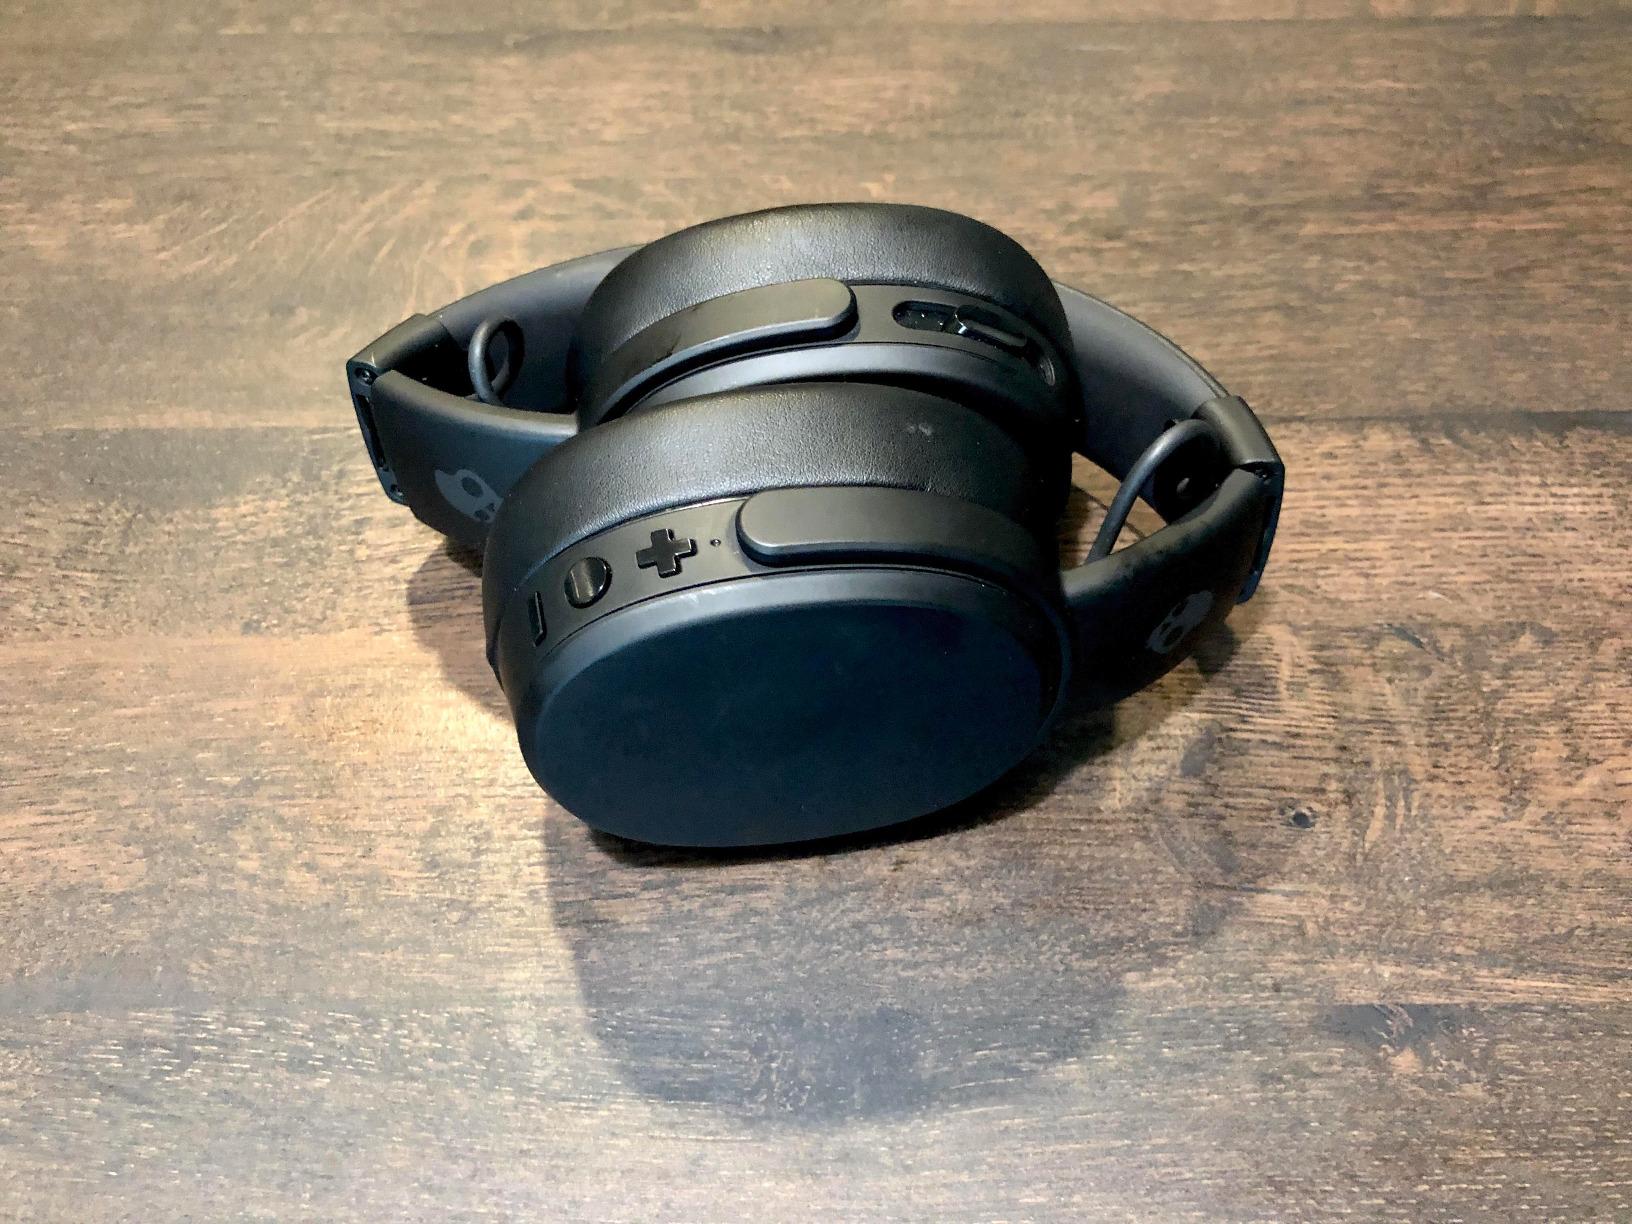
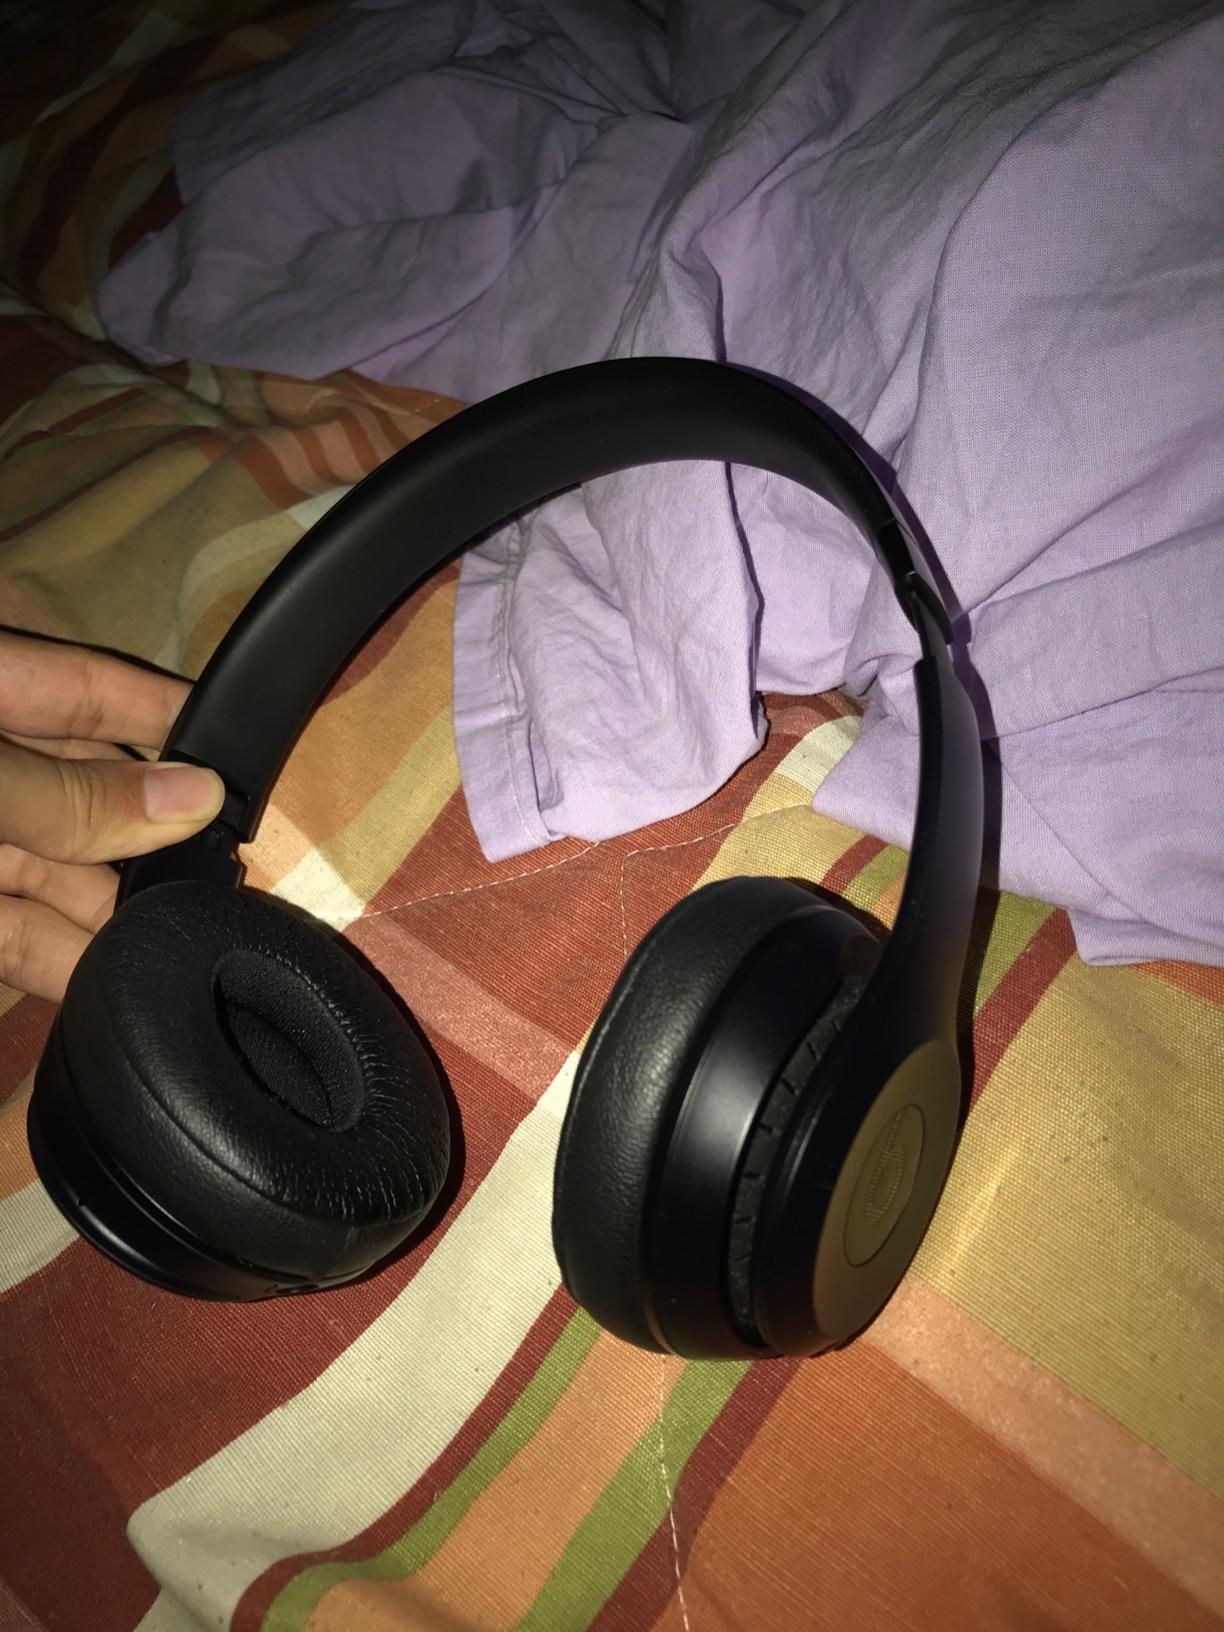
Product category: headphones
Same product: no